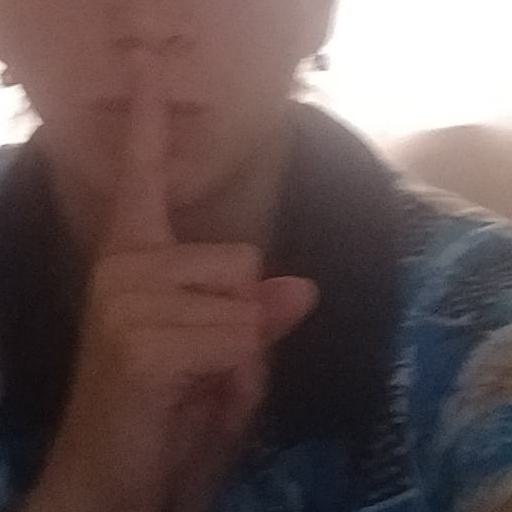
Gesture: mute